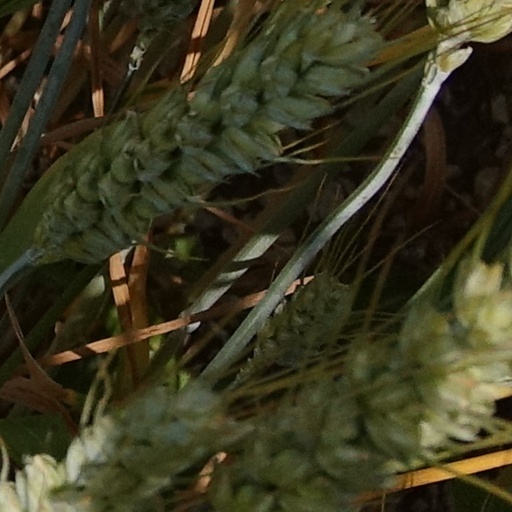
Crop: wheat